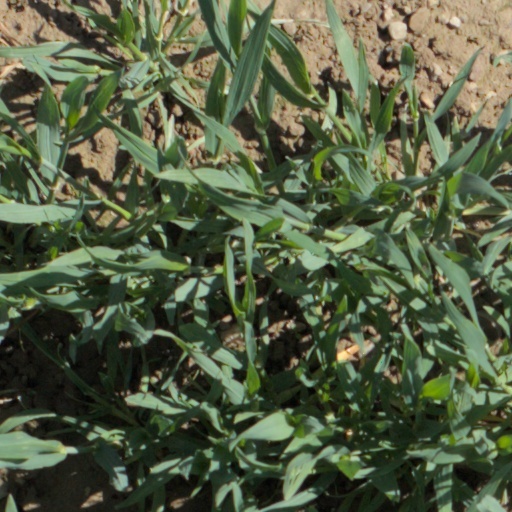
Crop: wheat